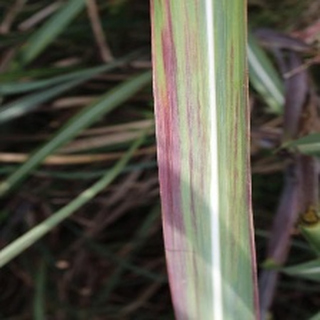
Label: sugarcane_bacterial_blight